Corbin, Missouri

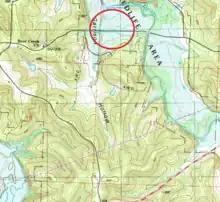
Excerpt of 1991 USGS map with red circle showing approximate former location of Corbin. Note former "Corbin Ch." location in 1940 map now labeled as "Bear Creek Ch.", and Missouri Route 82 has been realigned to the south. The former Route 82 alignment is now NE 320 Rd. through this segment. The road joins modern Route 82 to the east, and ends to the west where the now inundated and wider Weaubleau Creek lies.

Corbin is a former rural community in St. Clair County, in the U.S. state of Missouri. It was located in Section 8 of Polk Township, about seven miles east of Osceola. The community site was inundated and destroyed with the creation of the Truman Reservoir.